Media documentation of the September 11 attacks

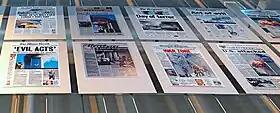
A museum panel showing international headlines on September 12. Most of the images on the headlines are images of United Airlines Flight 175 hitting the South Tower.

During the September 11 attacks of 2001, a series of four coordinated terrorist attacks by the Islamic terrorist group al-Qaeda, killed 2,977 people, injured over 6,000, and caused at least $10 billion in infrastructure and property damage. Multiple others have died due to 9/11-related cancer and respiratory diseases in the months and years following the attacks, leading the numbers impacted to continually shift to reflect the new numbers.